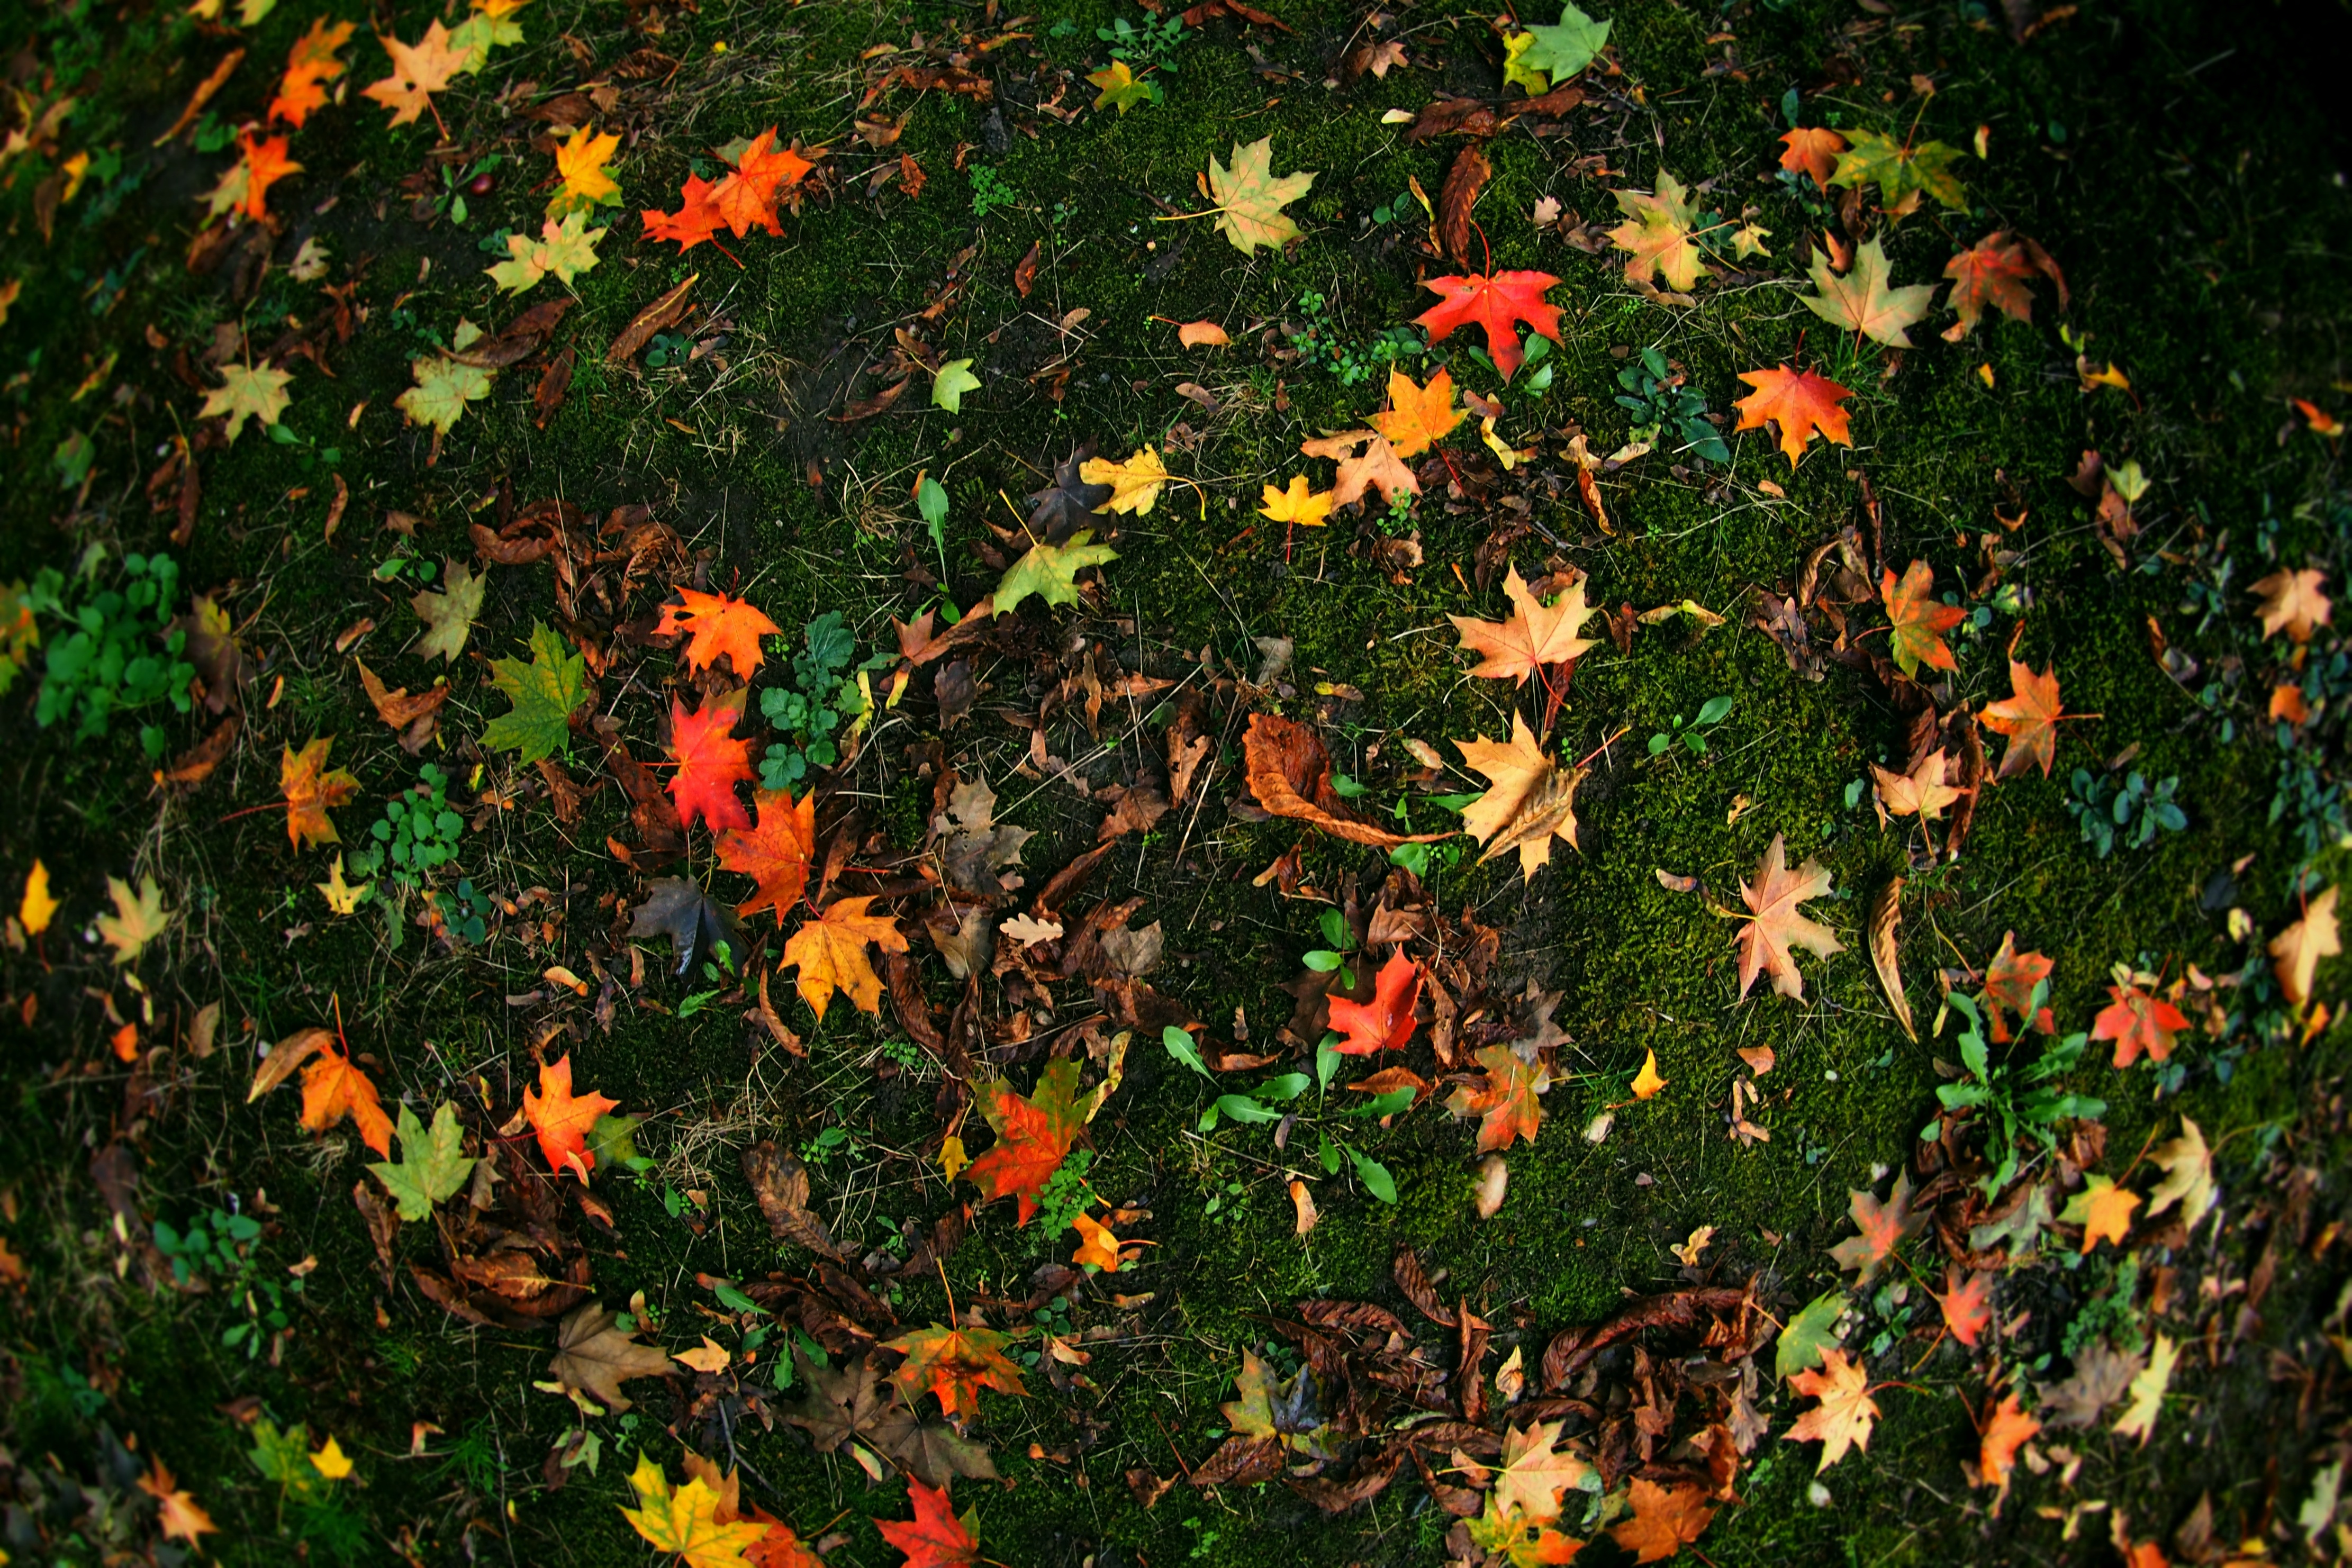
nature, forest, grass, plant, lawn, meadow, sunlight, leaf, flower, moss, foliage, green, red, autumn, brown, botany, yellow, garden, flora, season, wildflower, leaves, colors, shrub, woodland, habitat, dry leaves, autumnal, annual plant, natural environment